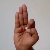
The image shows a hand gesture representing the letter 'F' in Indian Sign Language.